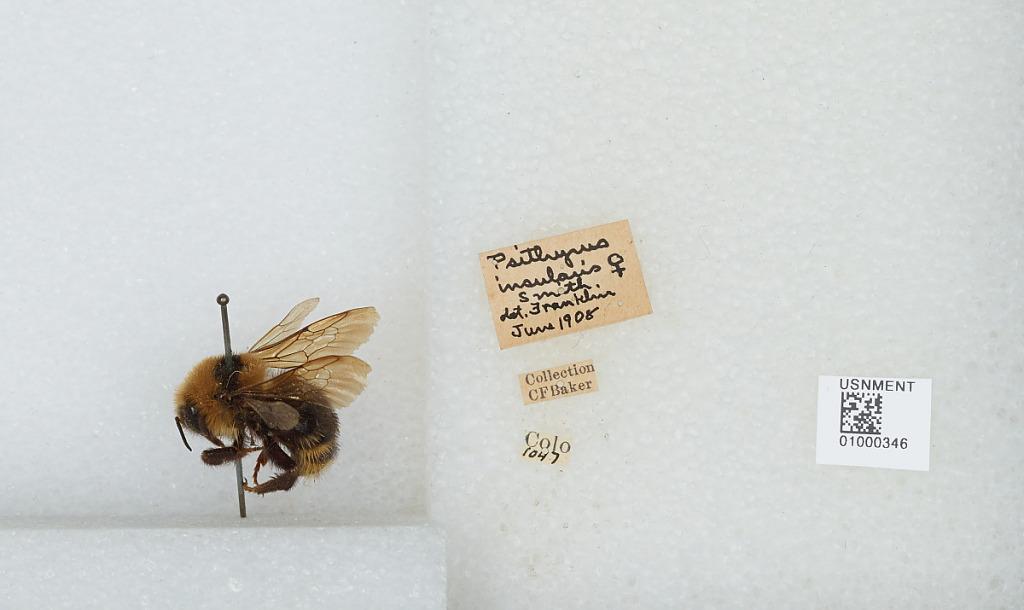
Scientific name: Bombus (Psithyrus) insularis (Smith)
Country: United States
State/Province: Colorado
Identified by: Franklin